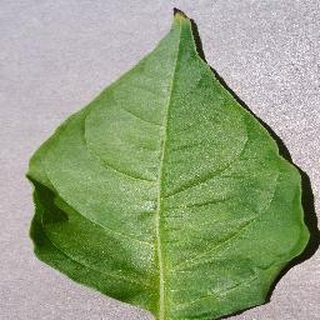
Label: healthy_bell_pepper